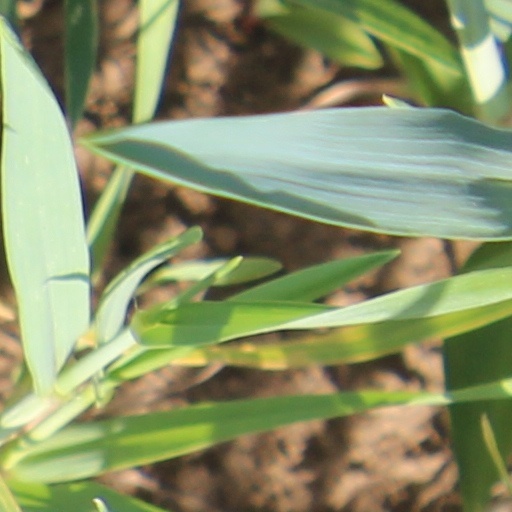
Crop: wheat